Blair Corporation

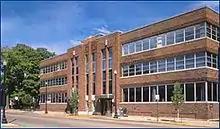
Blair Corporate Headquarters in downtown Warren, PA

In the mid-2000s, Blair began to struggle with declining sales, due to the recession in the economy. In 2007, Blair shareholders approved a merger deal with Appleseed's (later renamed Orchard Brands), a subsidiary of Golden Gate Capital Partners. Orchard Brands is a holding of several different catalog retailers who target the same market. Under the leadership of Orchard Brands, Blair has seen re-organization and increased efficiency, as well as growth as Blair facilities are being expanded to handle orders from other Orchard Brand companies. Blair's modern distribution center is being used to ship not only Blair orders, but orders for some sister companies as well. The call center operations have been expanded as well, to handle orders from those companies. After the merger, it was announced that 500 new jobs would be created in the region, due to the expansion at the Blair facilities. In 2007, Blair was ranked the 118th largest internet retailer by InternetRetailer.com. In 2010, Blair president and CEO Shelley Nandkeolyar announced his resignation, and he was followed by Dave Matthews, who served as interim CEO. It was also announced that Blair, as part of Orchard brands, was the 59th largest internet retailer. In April 2010, Dave Walde was announced as the new Blair CEO. Previously, Walde had served as the chief financial officer for Orchard Brands. In 2011, Orchard Brands went through a bankruptcy; it exited under the control of debtholders, including American Capital. Orchard Brands had sales of US$ 1.02 billion in 2014.